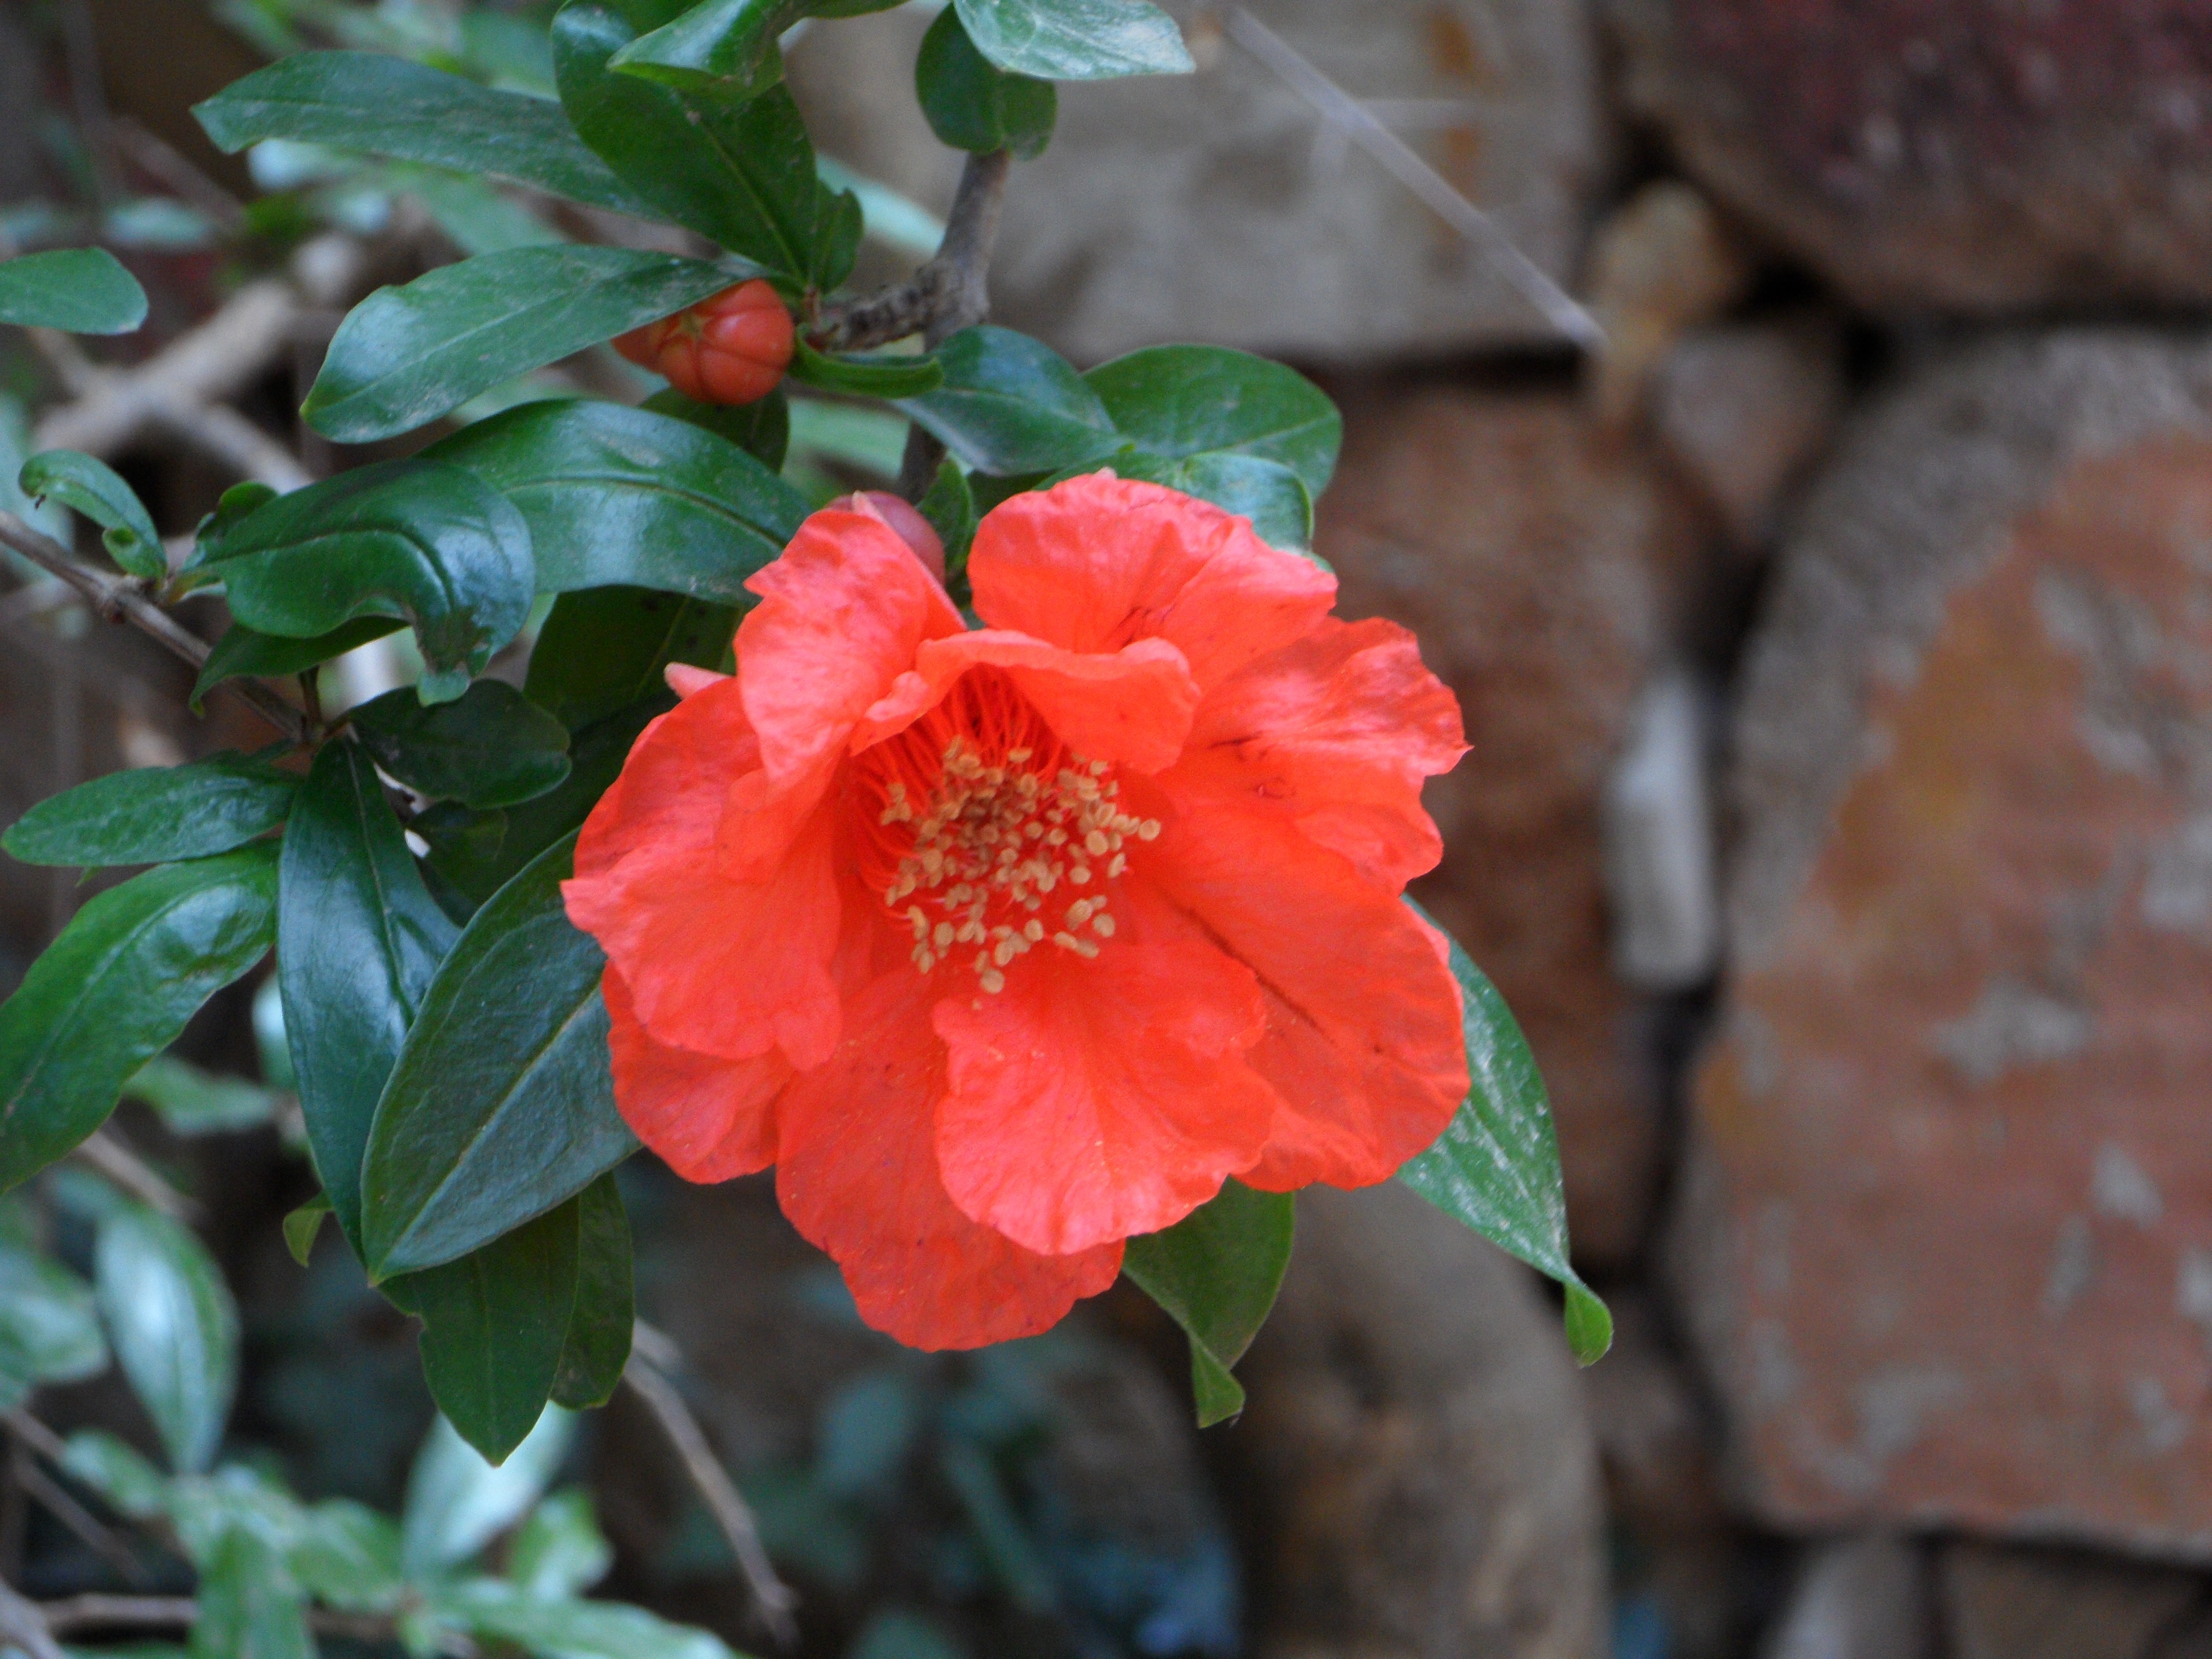
blossom, plant, flower, bloom, red, produce, botany, flora, pomegranate, shrub, fruit tree, flowering plant, pomegranate blossom, land plant, japanese camellia